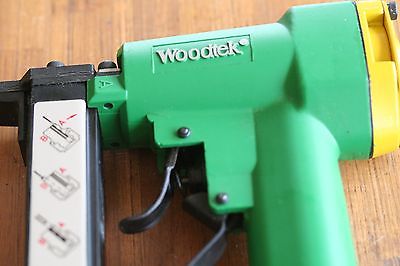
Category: stapler